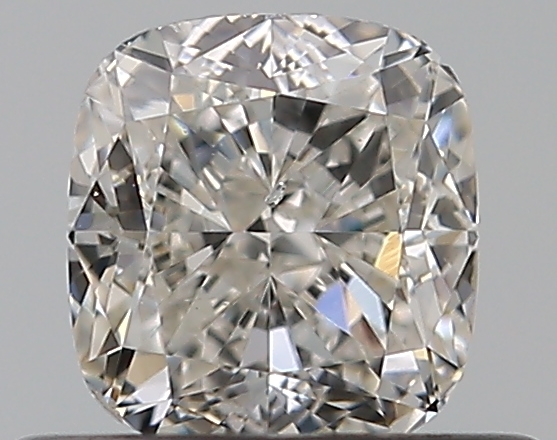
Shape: cushion
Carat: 0.5
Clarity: SI1
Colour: H
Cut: EX
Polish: EX
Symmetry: EX
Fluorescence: F
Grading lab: GIA
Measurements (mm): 4.55 x 4.24 x 2.95